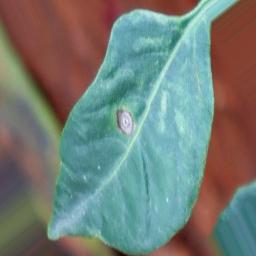
Label: cercospora